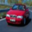
Label: automobile